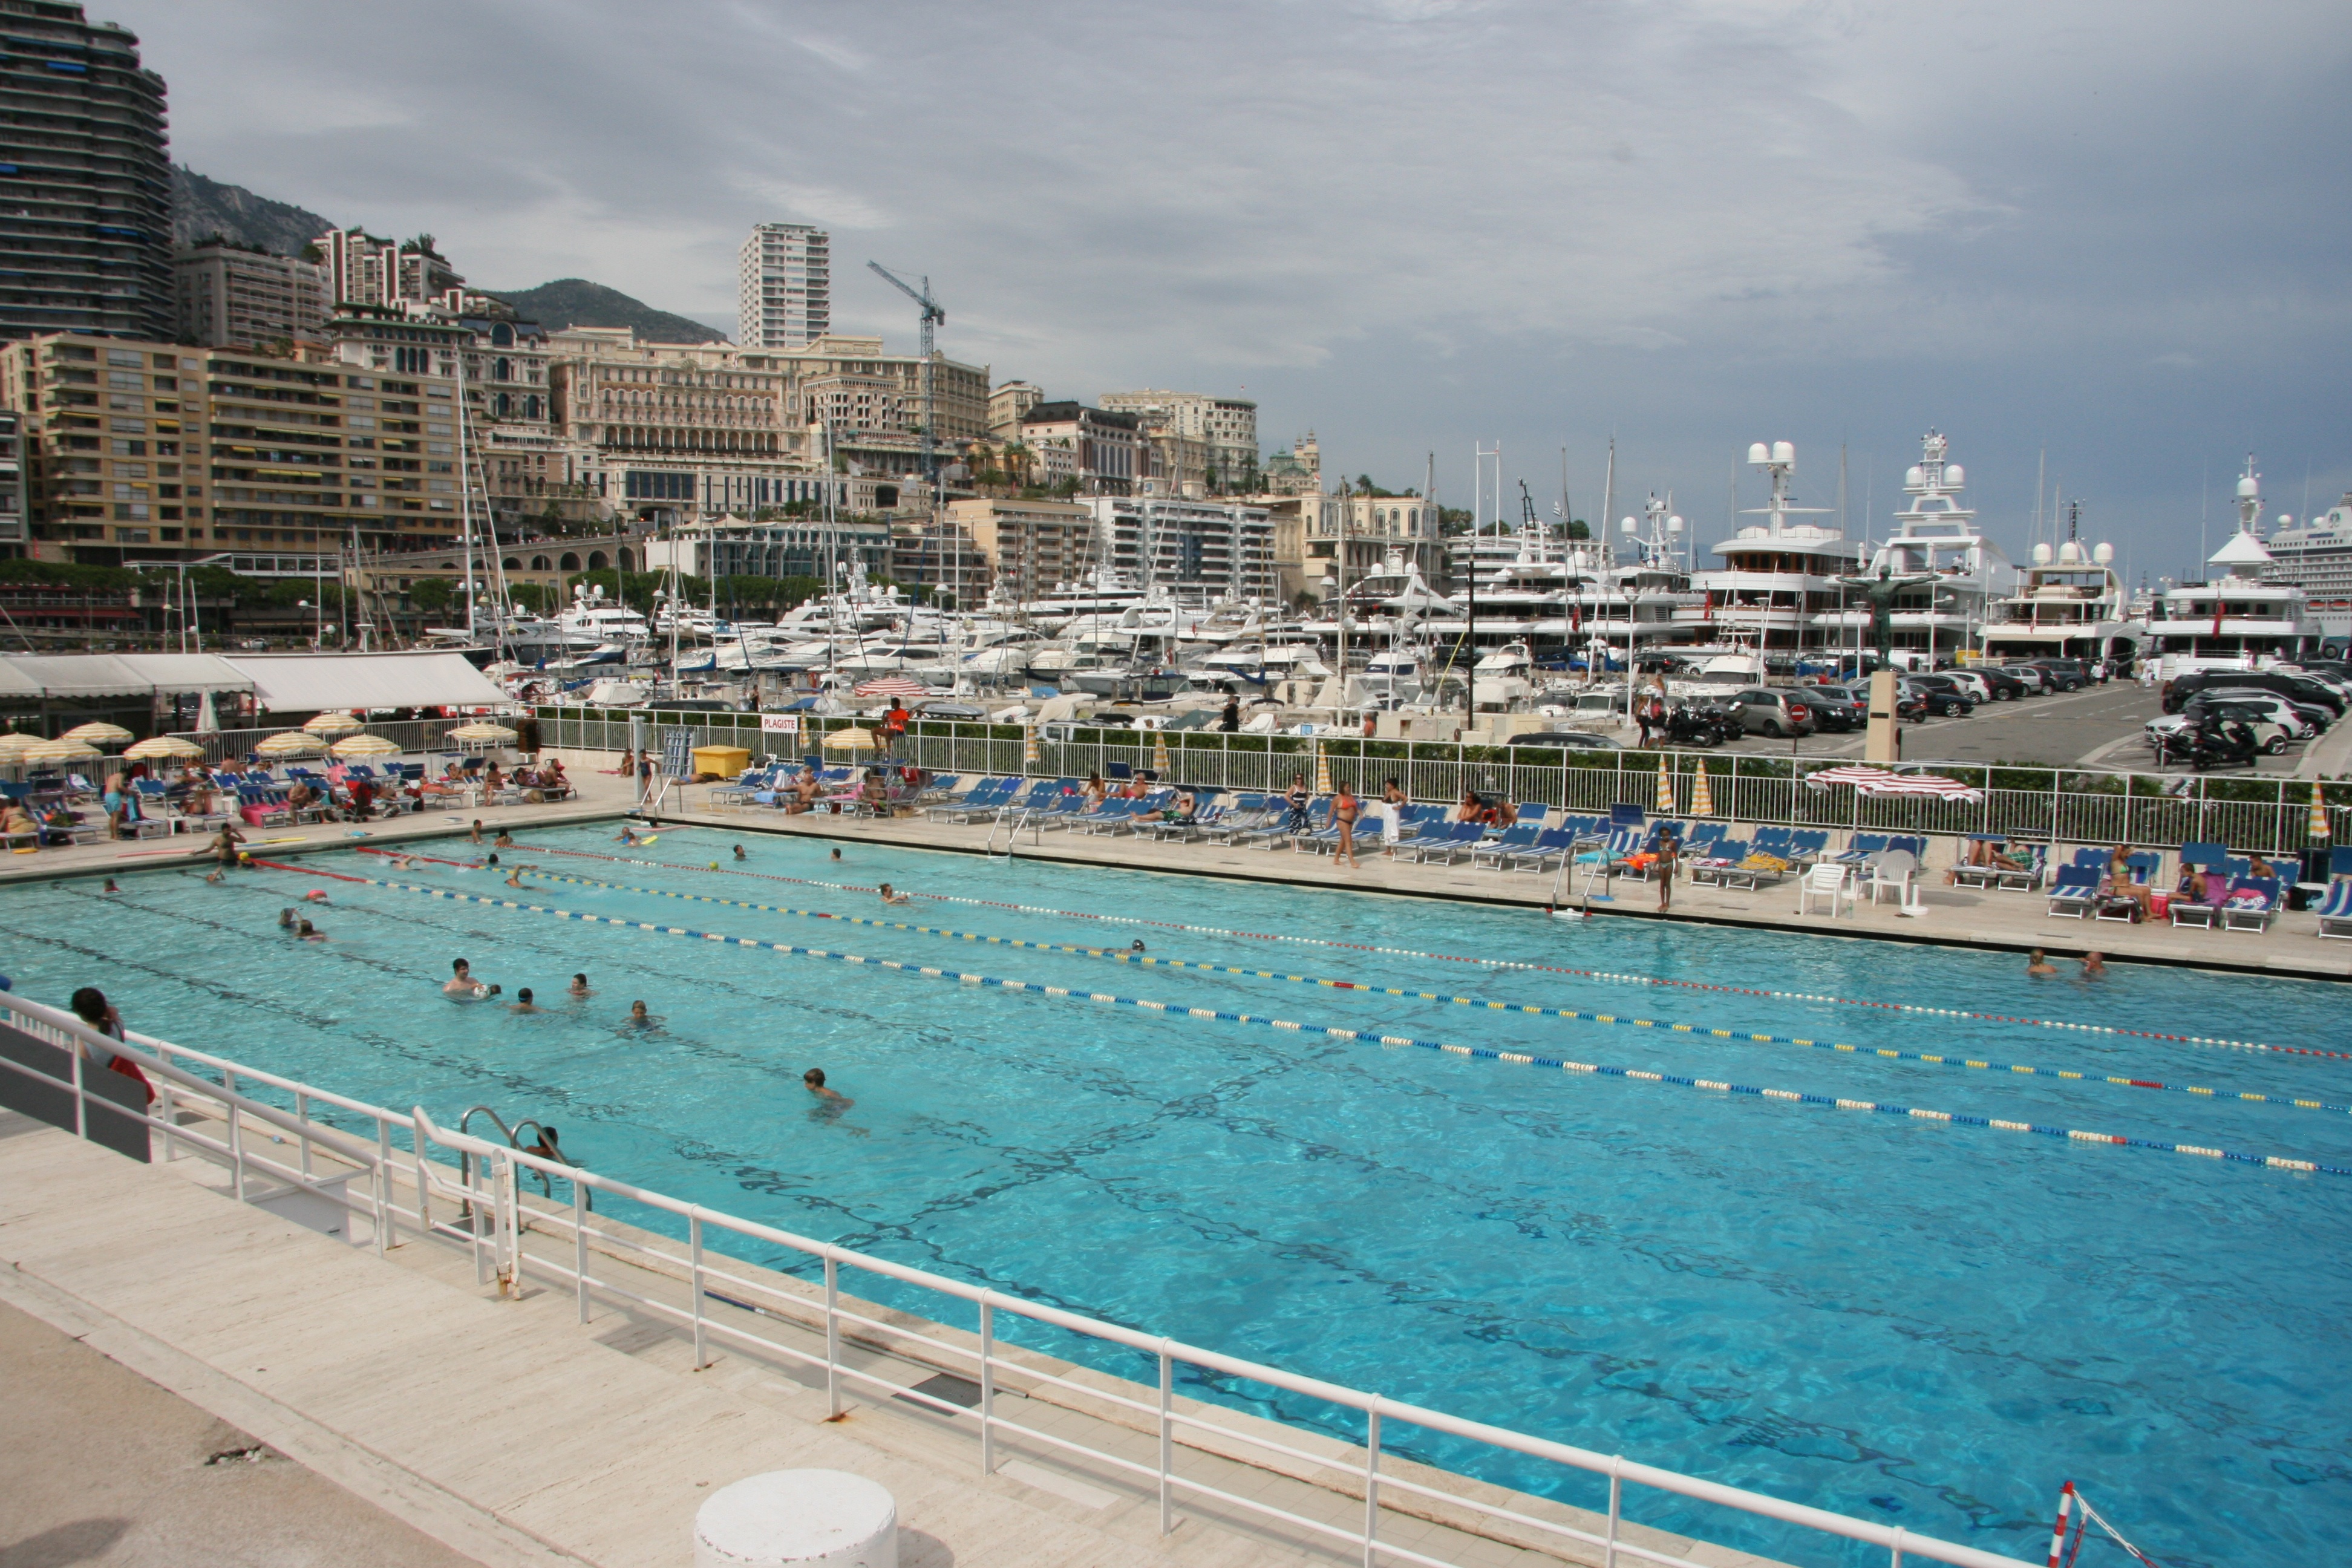
sea, dock, city, pool, swimming pool, marina, leisure, resort, boats, monaco